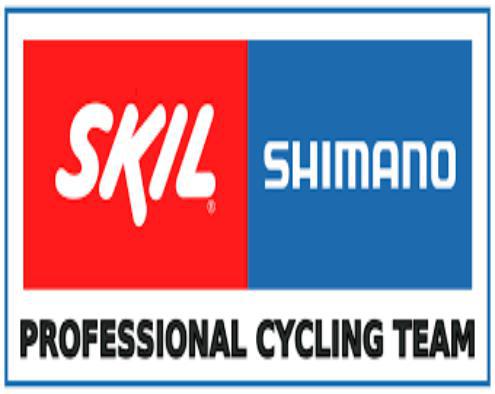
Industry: Others